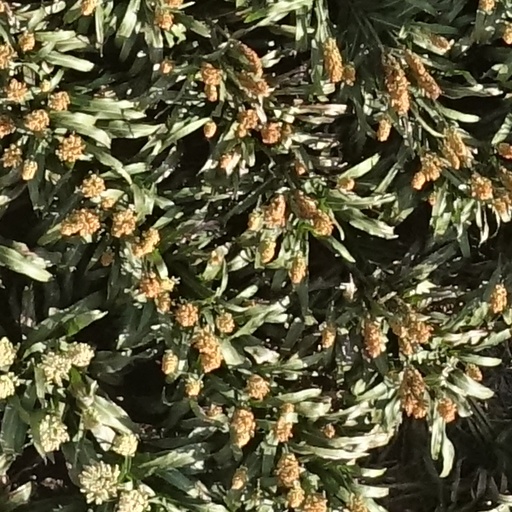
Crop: sorghum